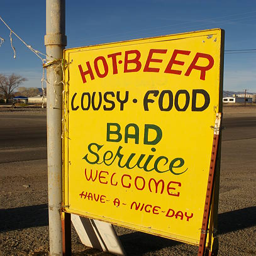
humorous sign for a bar and restaurant